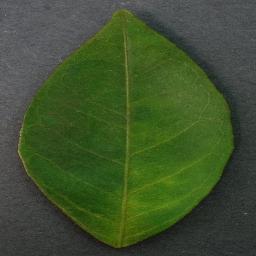
Label: Orange___Haunglongbing_(Citrus_greening)